Asia New Bay Area

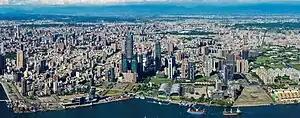
Asia New Bay Area in 2023

Asia New Bay Area is an industrial, exhibition and cultural site located at Kaohsiung, Taiwan. It is a major construction of Kaohsiung City's industrial transformation, in order to promote the urban development of Kaohsiung Harbor and downtown Kaohsiung.